Mary of Nassau-Siegen (1418–1472)

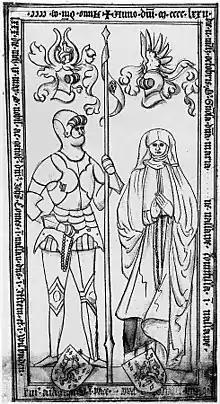
The epitaph for Countess Mary of Nassau-Siegen and Count John of Nassau-Wiesbaden-Idstein in the Unionskirche in Idstein. Drawing by from his "Epitaphienbuch", 1632.

Countess Mary of Nassau-Siegen (2 February 1418 – 11 October 1472), , official titles: "Gräfin zu Nassau, Vianden und Diez, Frau zu Breda", was a countess from the House of Nassau-Siegen, a cadet branch of the Ottonian Line of the House of Nassau, and through marriage Countess of Nassau-Wiesbaden-Idstein.